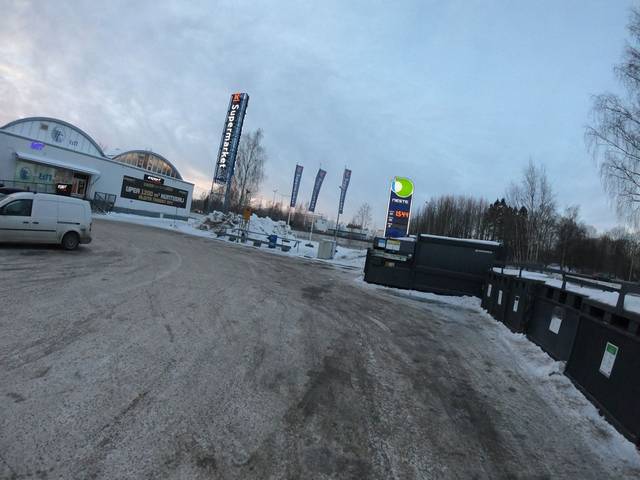
Region: Finland
Coordinates: 60.205, 24.768